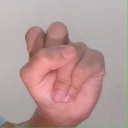
अक्षर: स